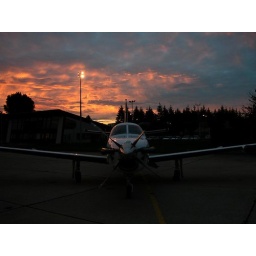
Icy clouds in the Paris morning sky